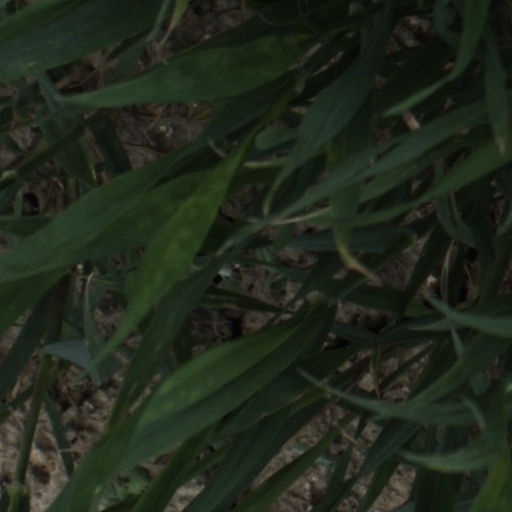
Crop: wheat